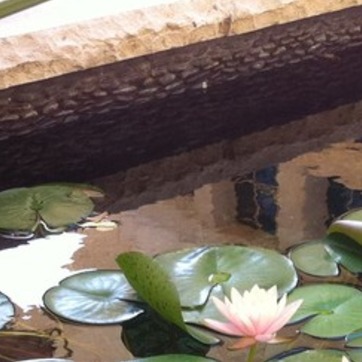
Material: water